Faith Spotted Eagle

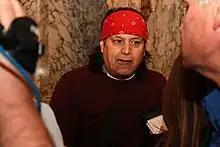
Robert Satiacum Jr., a faithless elector in the 2016 U.S. presidential elections, cast his vote for Spotted Eagle

Spotted Eagle received one electoral vote for President of the United States from Robert Satiacum Jr. of Washington, a faithless elector during the 2016 presidential election. Satiacum explained that Clinton had failed Native Americans, especially regarding the pipeline issue.